LGBTQ rights in Canada

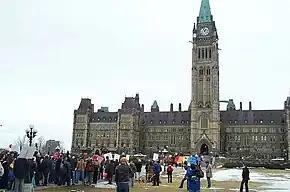
"March of Hearts" rally for same-sex marriage in Canada on Parliament Hill in Ottawa, March 6, 2004

The Federal Government announced in the summer of 2003 that it would not appeal the decisions, and would draft legislation to allow same-sex marriages across the country. The bill was put before the Supreme Court of Canada to ensure that it would withstand a Charter challenge by those who oppose same-sex marriage. In December 2004, the Supreme Court declared the proposed definition of "marriage" as being consistent with respect to all matters referred to in the Charter, and as falling within the exclusive legislative authority of the Parliament of Canada.